Reading Abbey Girls' School

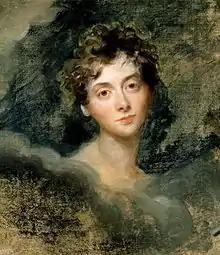
Portrait of Lady Caroline Lamb

Following the execution of Louis XVI at the end of January 1793, the Abbey School became a place of refuge for émigrés such as statesman Charles Alexandre de Calonne. In addition to this profligate hospitality, St Quentin gambled with Dr Valpy and the father of Mary Russell Mitford, and soon the school was forced to close. In March 1794 the auctioneer advertised the household and school goods for sale, including 40 bedsteads (beds were shared), "magic lanthorns" for instruction, and books in French and English. Claire Tomalin, the biographer of Jane Austen, sums up the school as a "harmless, slatternly place".